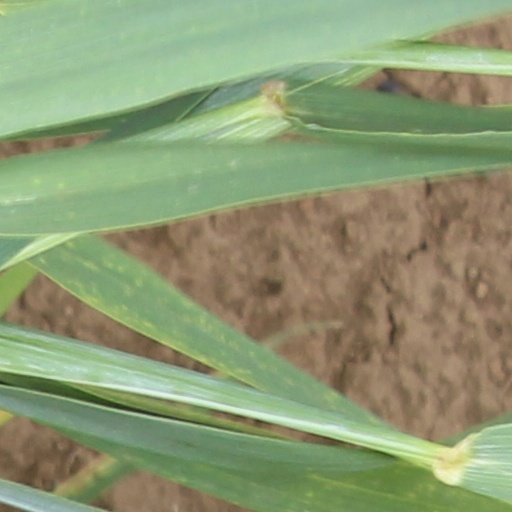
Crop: wheat